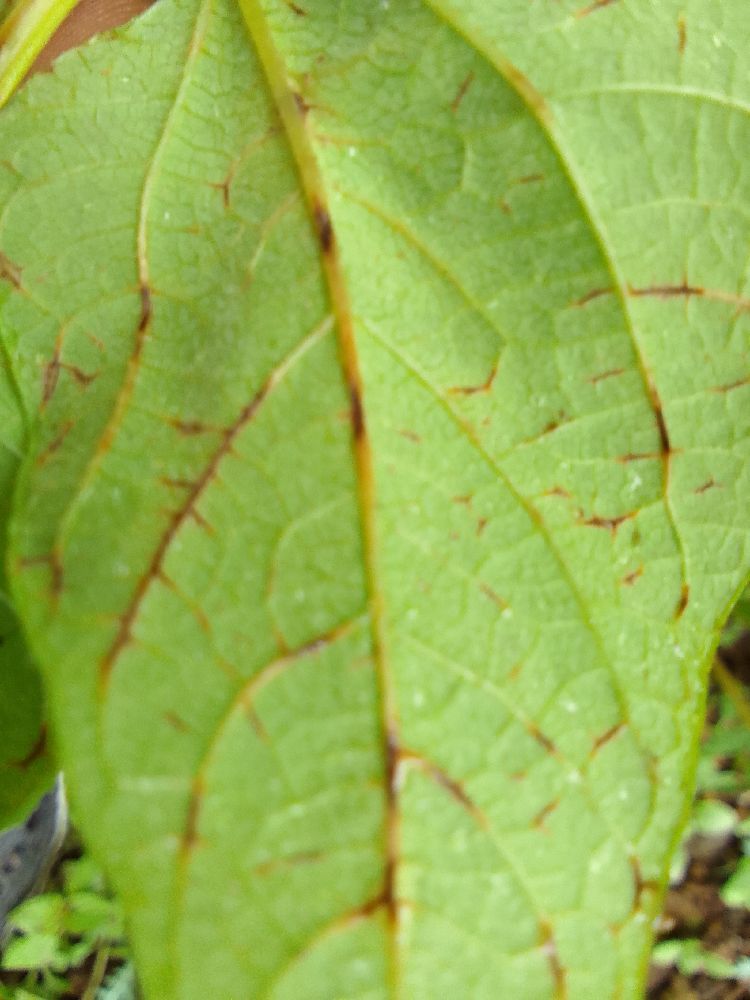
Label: anthracnose